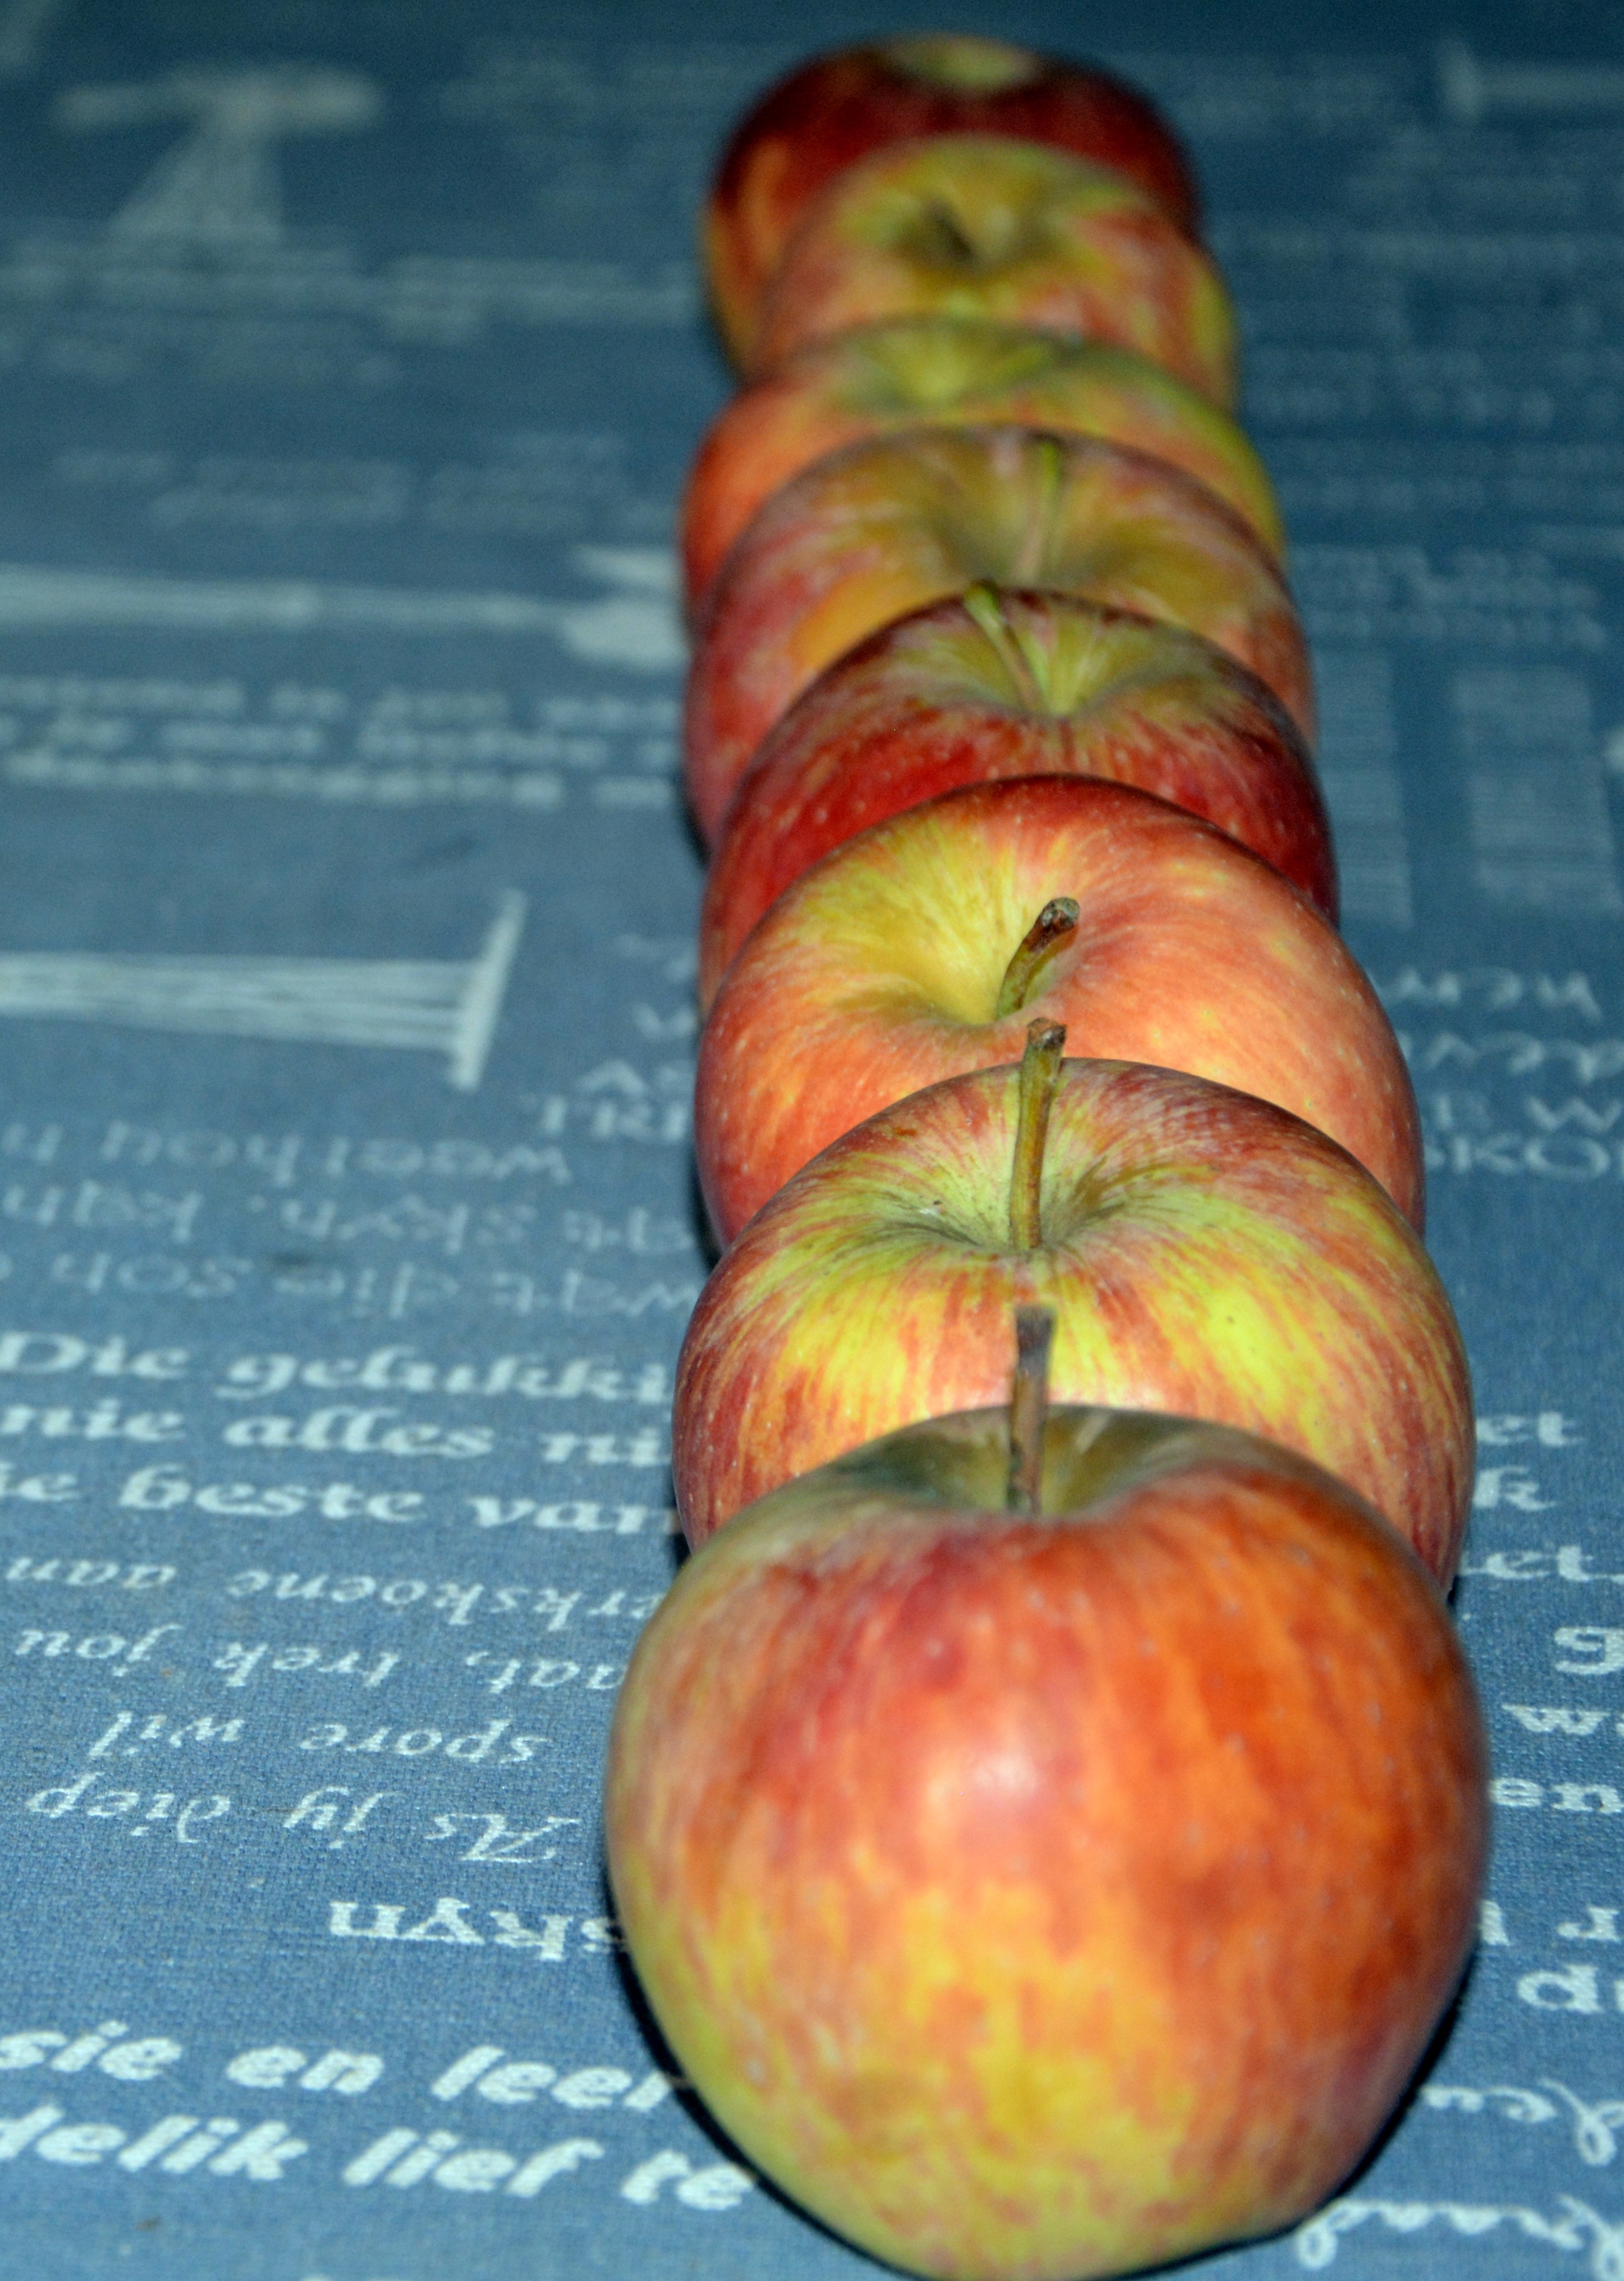
hand, plant, row, fruit, food, produce, vegetable, healthy, apples, flowering plant, land plant